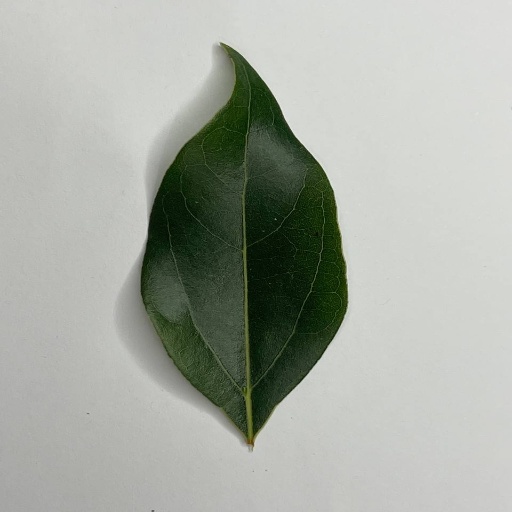
Species: Camphor
Leaf condition: Healthy Leaf